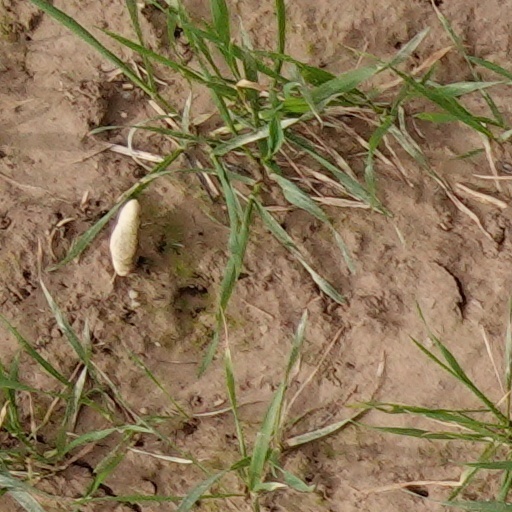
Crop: wheat